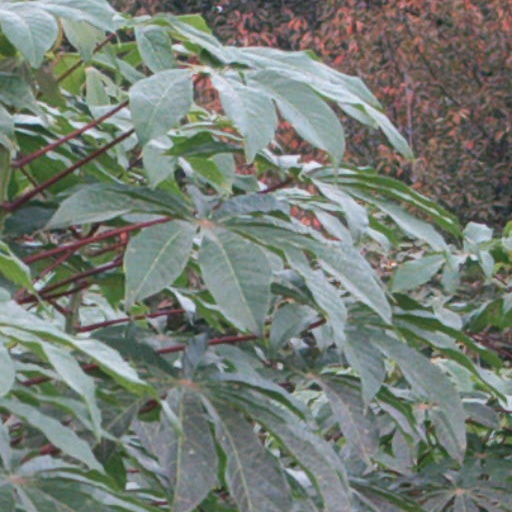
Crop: cassava